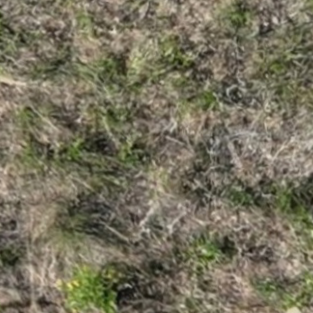
Month: july